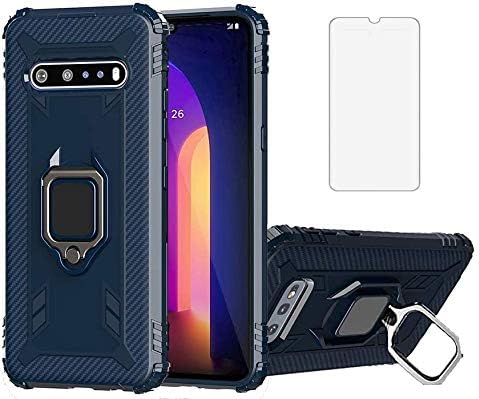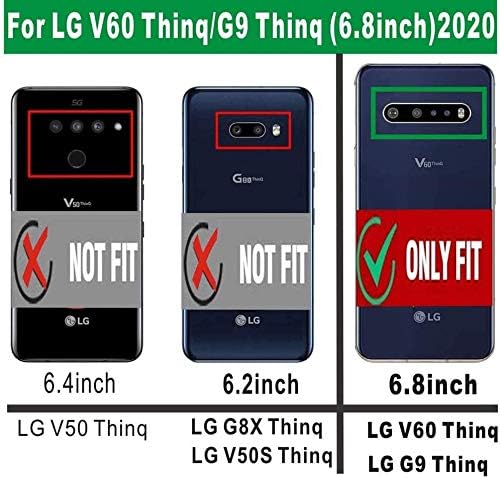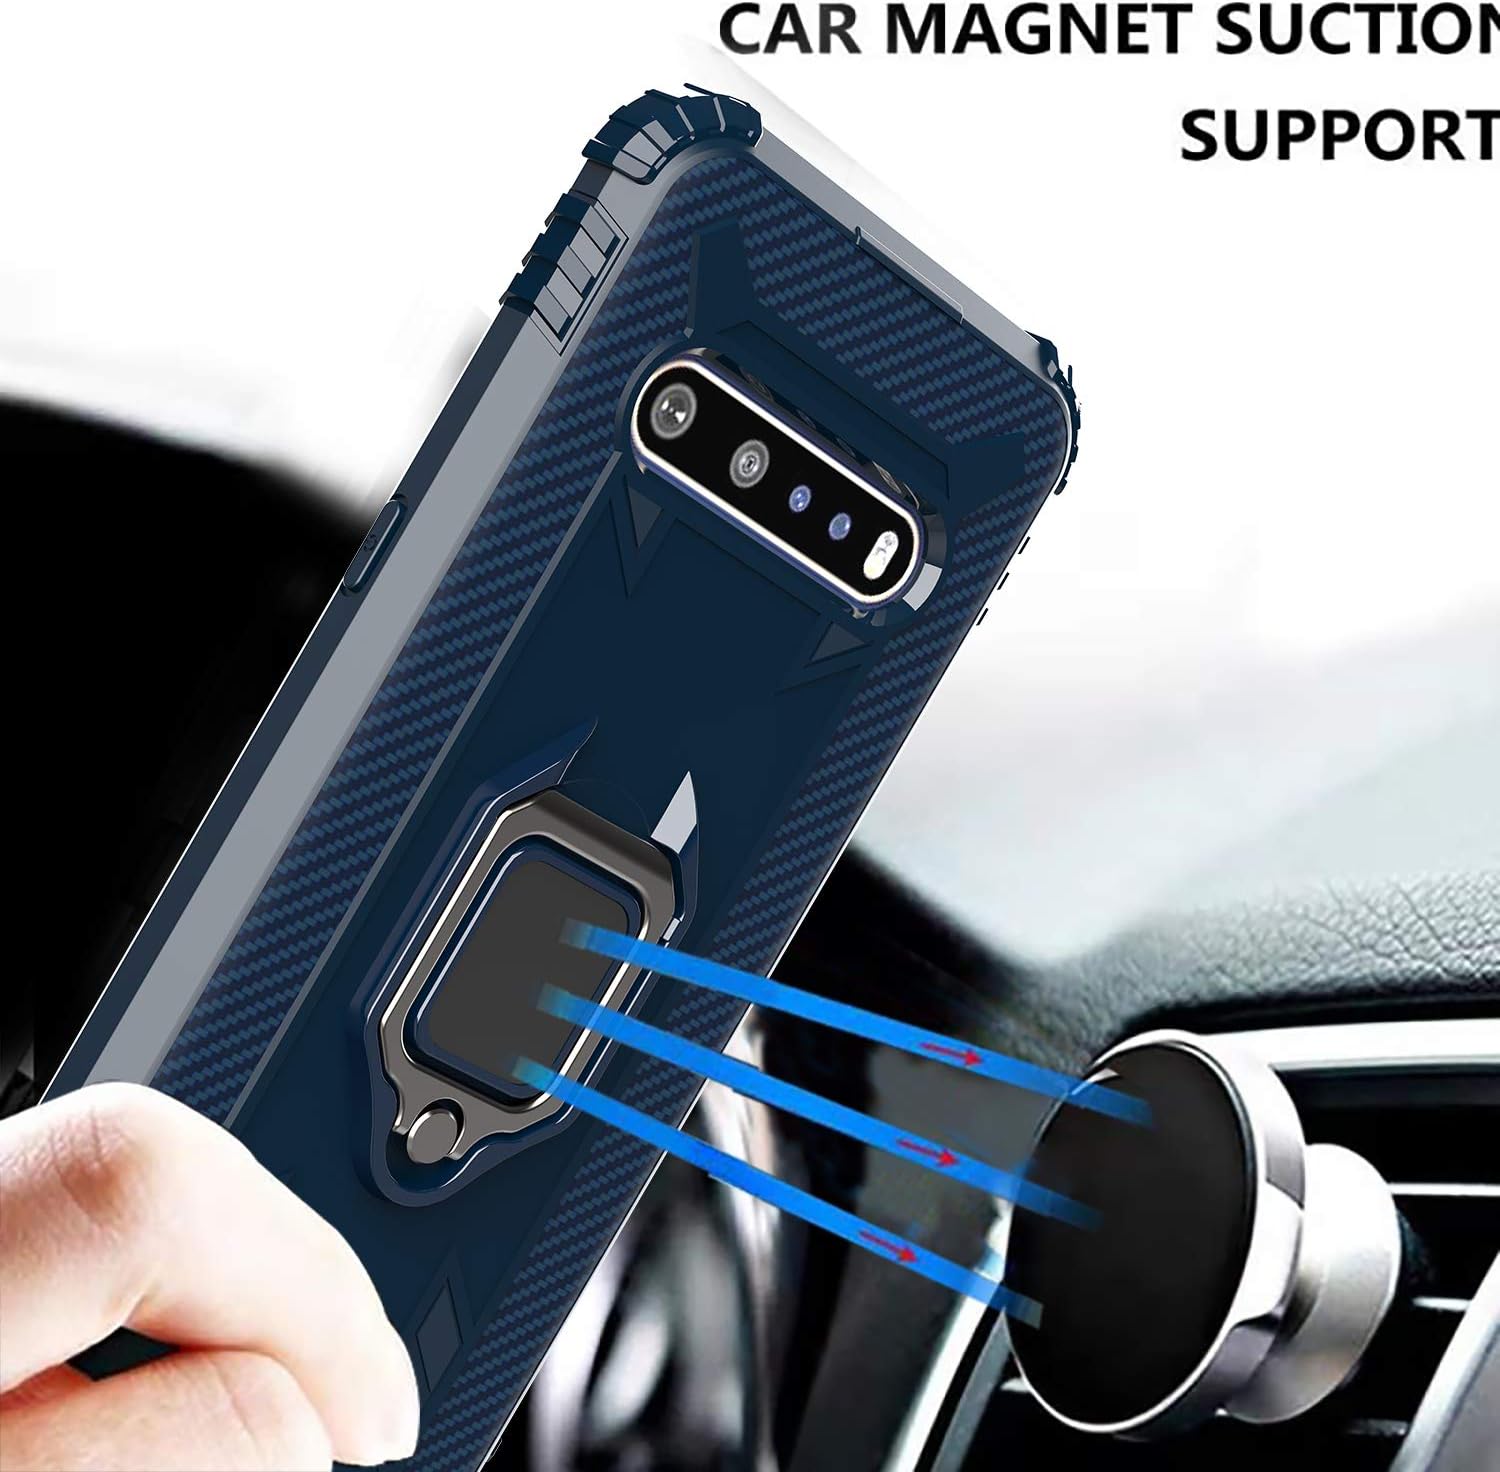
Asuwish Compatible with LG V60 G9 ThinQ Tempered Glass Screen Protector Cover and Cell Accessories Ring Holder Stand Kickstand Slim Silicone Phone Cases for LGV60ThinQ V 60 Thin Q V60ThinQ 60V Blue
Category: Cell Phones & Accessories
[The Phone Case Only Design for]: LG V60 ThinQLG G9 ThinQLG V60Please choose the right phone case before you buy it or you can ask me question in"Have a question". [Package Includes]: 1 x Case1 x Screen Protector1 x Wet & Dry cleaning towels [Service]: Our products also come with a 30 days service.If the item you have received is defective,please email us for replacement or refund,and giving you a satisfactory answer.We will reply you within 24 hours.
Features: 【Gift】: We will send the phone case with 1 piece tempered glass screen protector as a gift. | 【Compatible With】: Design for LG V60 ThinQ/LG G9 ThinQ/LG V60, NOT compatible with other devices. Access to all the controls and features; Perfect Protection for speakers, camera and other ports. | 【Materal】: Soft TPU, soft silicone will not hurt the phone, material can protect your phone from scratches and impact. | 【KickStand】:360 Degree Rotating Ring Holder Can be 180 degree fliped, Stand function provides comfortable viewing angle of movies. | 【After-sales service】: If you are not satisfied with the products received and avoid your losses, please contact us in time, we will deal with you for specific problems immediately (re-send product / direct refund / return and refund)